Coral Sea (wargame)

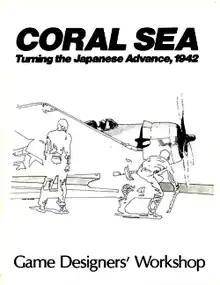
Cover of 2nd edition rulebook with artwork by Rodger B. MacGowan, 1976

Coral Sea, subtitled "Turning the Japanese Advance, 1942", is a board wargame published by Game Designers' Workshop (GDW) in 1974 that simulates the Battle of the Coral Sea in the Pacific Theater of World War II.